Defense industry of Taiwan

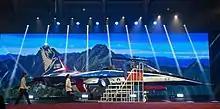
Taiwanese President Tsai Ing-wen sits in an AIDC T-5 prototype at rollout

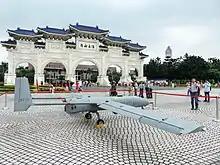
NCSIST Albatross 9717 on display at CKS Memorial Hall

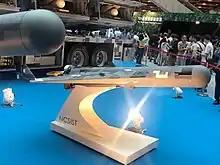
Chien Hsiang Loitering munition designed by NCSIST

The defense industry of Taiwan is a strategically important sector and a significant employer. They primarily supply weapons and platforms to the Republic of China Armed Forces with few major weapons systems exported abroad. Taiwanese defense industry has produced fighter aircraft, missile systems, surface ships, radars, rocket artillery, armored vehicles, and small arms.